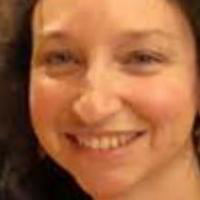
Age group: age 31-40